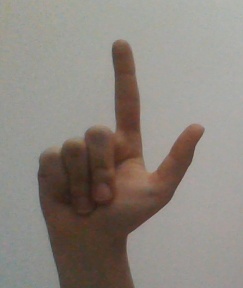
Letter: laam